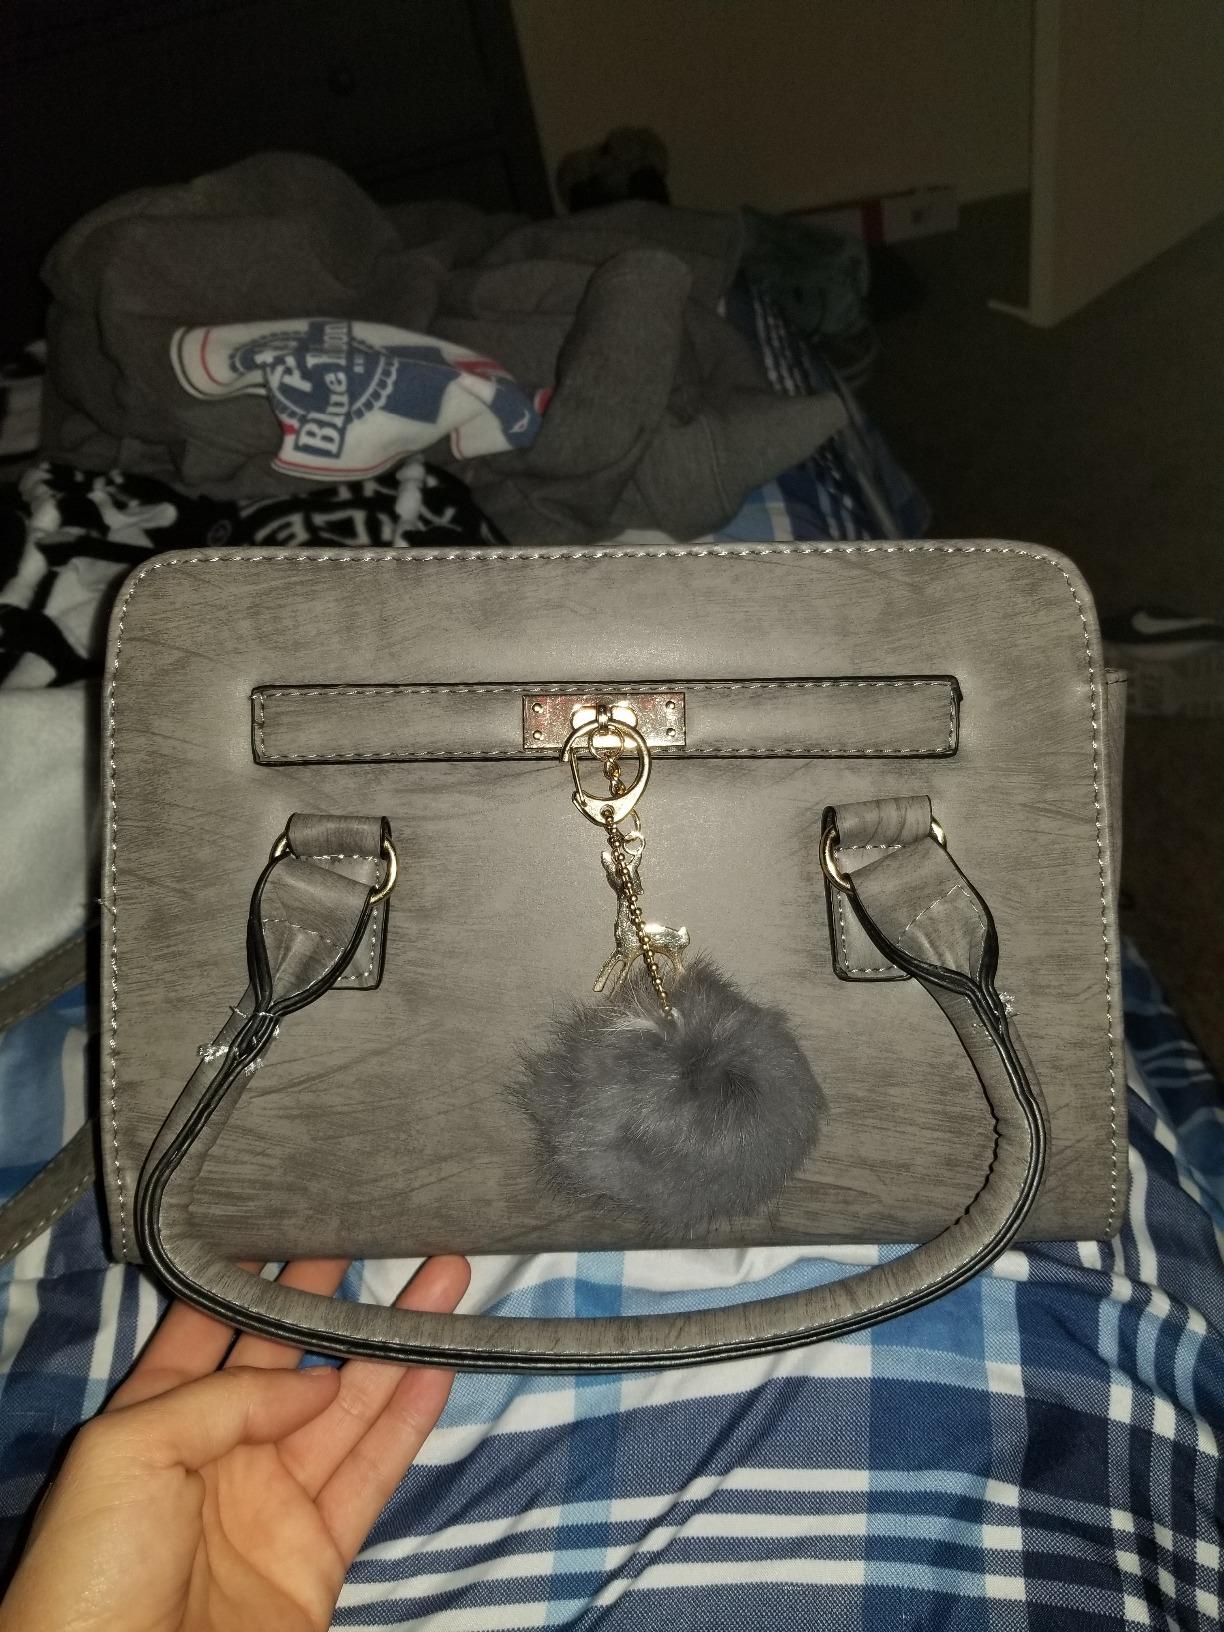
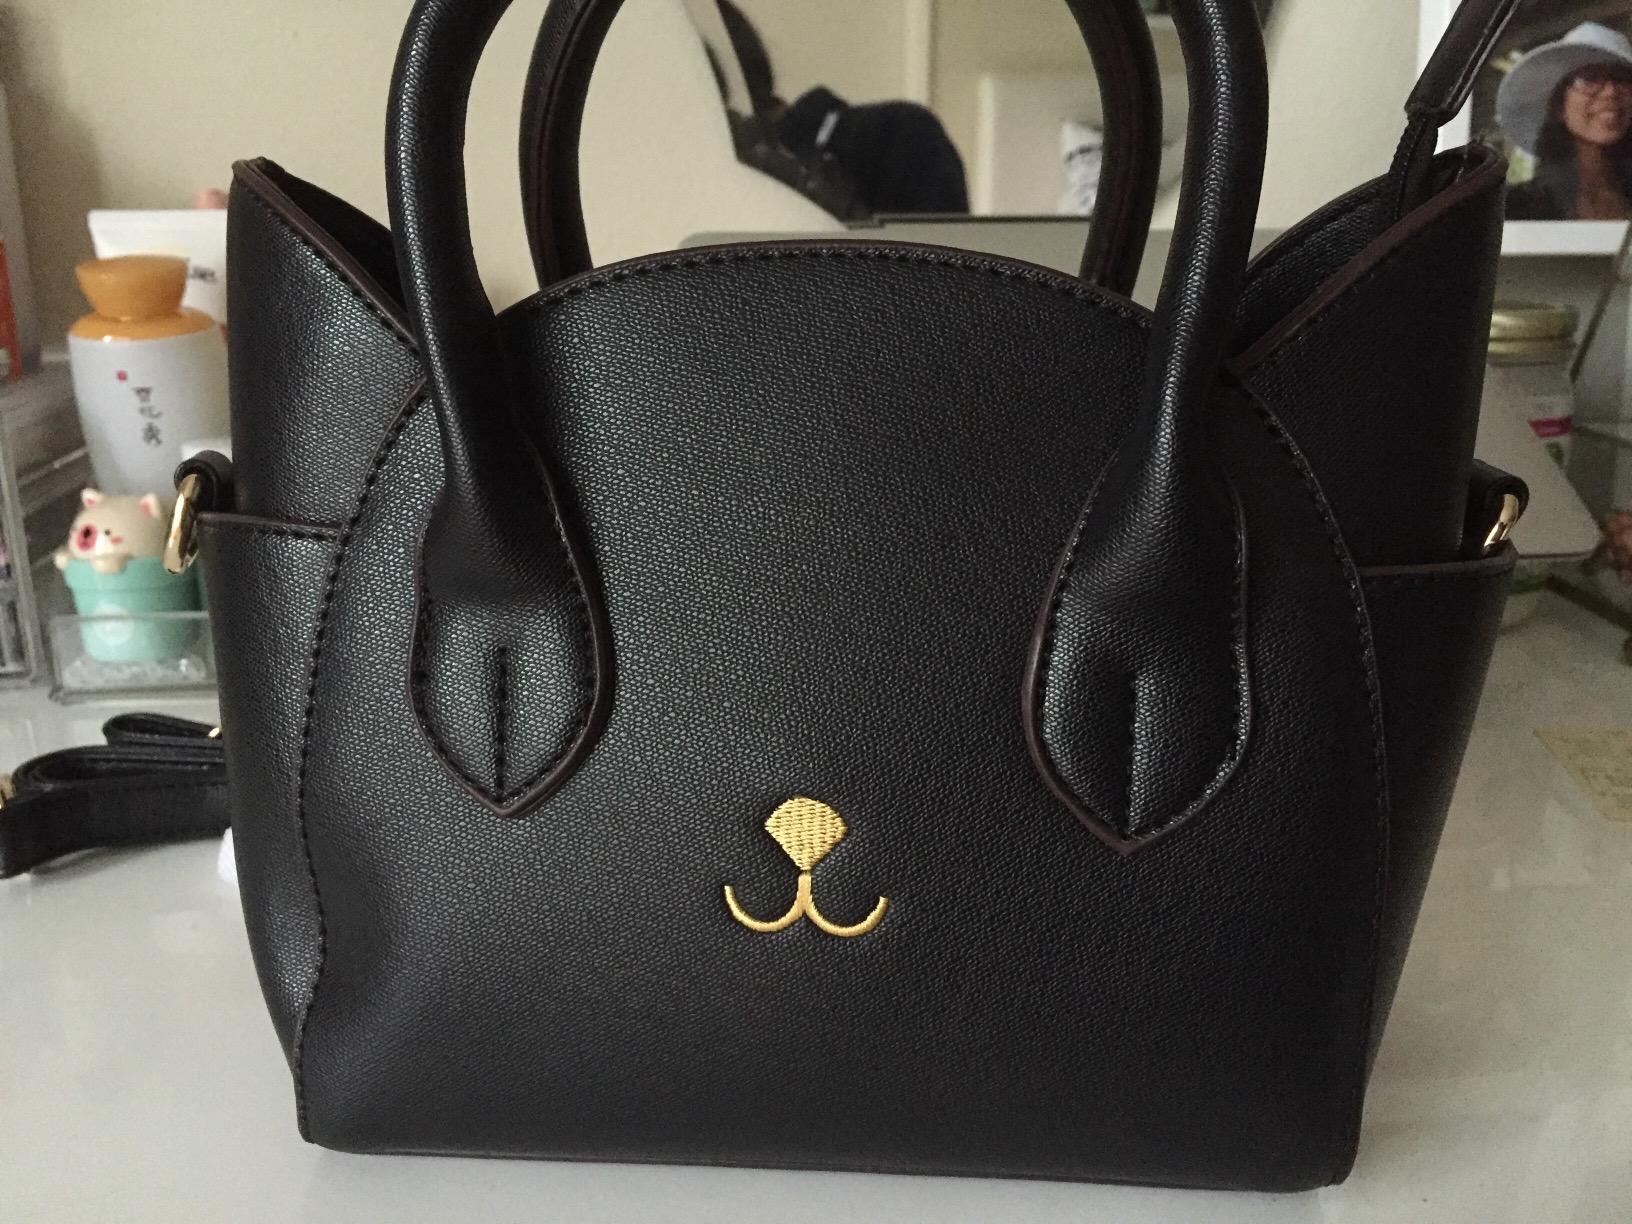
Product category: accessories_handbag
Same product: no